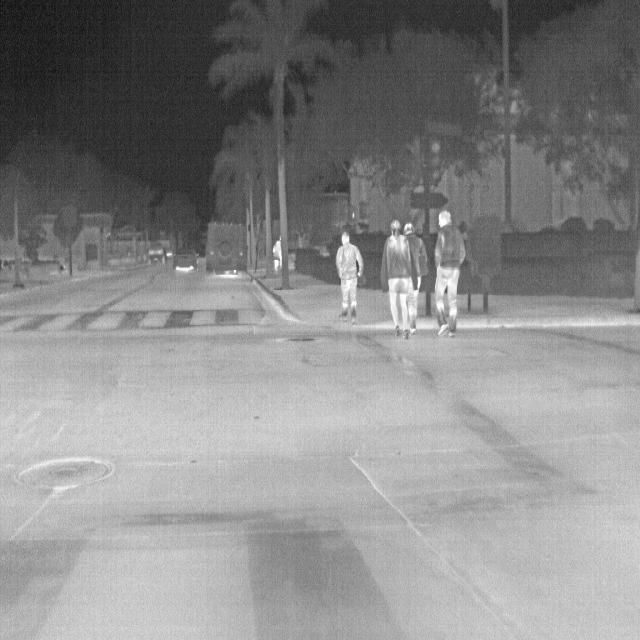
Detected objects:
label: person
label: person
label: person
label: person
label: person